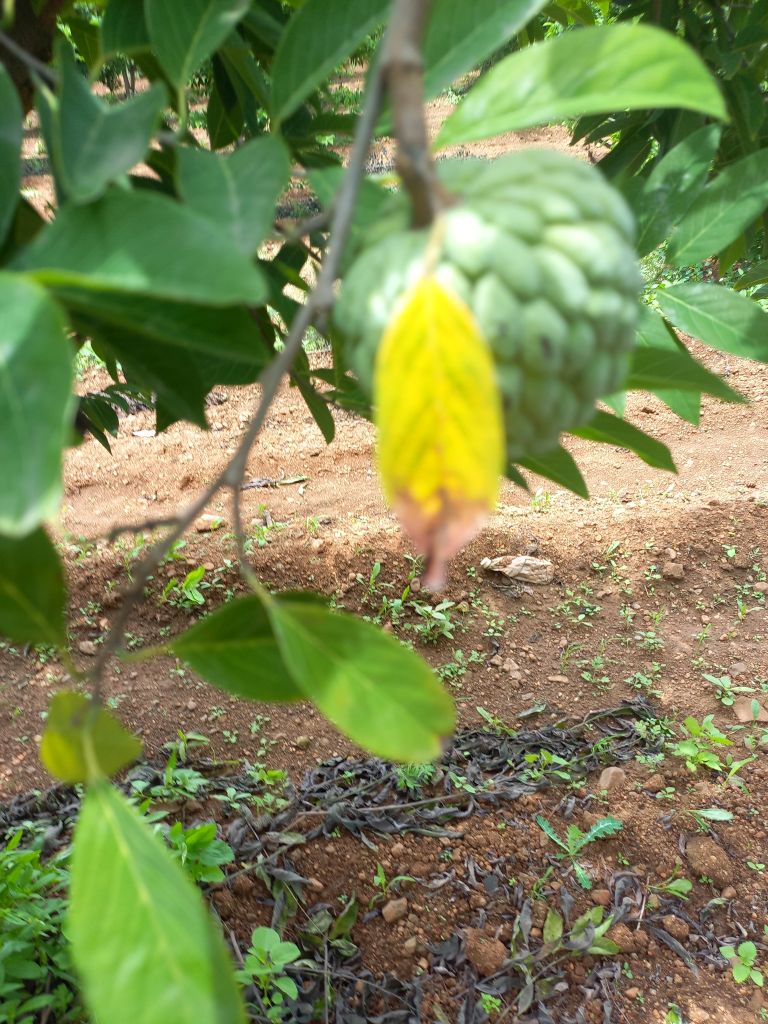
Disease label: Leaf spot on Leaves